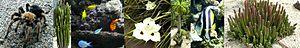
Serre australe - Parc Phoenix - Nice
Le parc Phœnix est un parc botanique et zoologique situé à Nice, dans le département des Alpes-Maritimes, en France.